Emmanuelle Parrenin

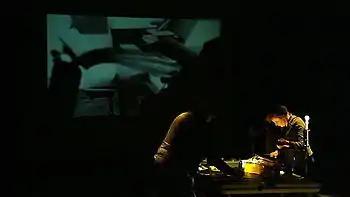
MOTUS POCUS of Pierre Bastien and Emmanuelle Parrenin at Théâtre Berthelot in Montreuil, Seine-Saint-Denis

Emmanuelle Parrenin is a French folk singer, harpist and hurdy-gurdy player who was first active in the late 1960s and 1970s as part of ""le mouvement folk"".